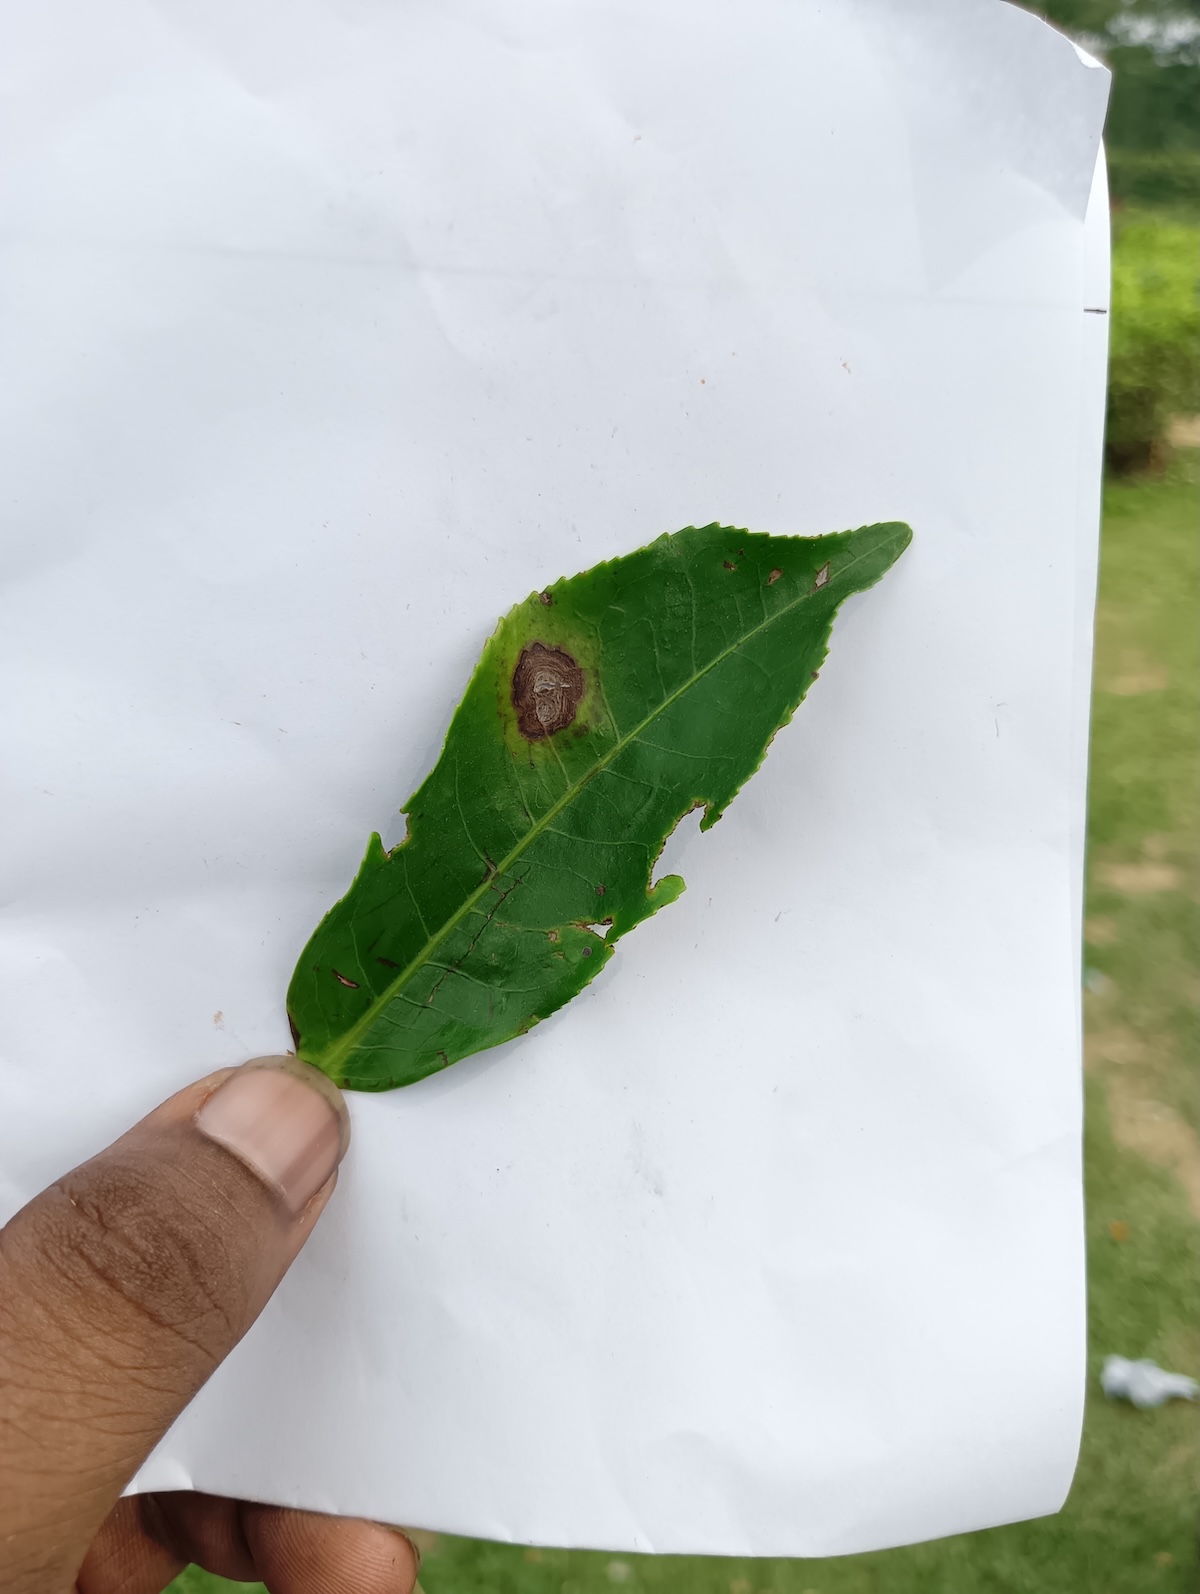
Label: Gray Blight